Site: brandenburg
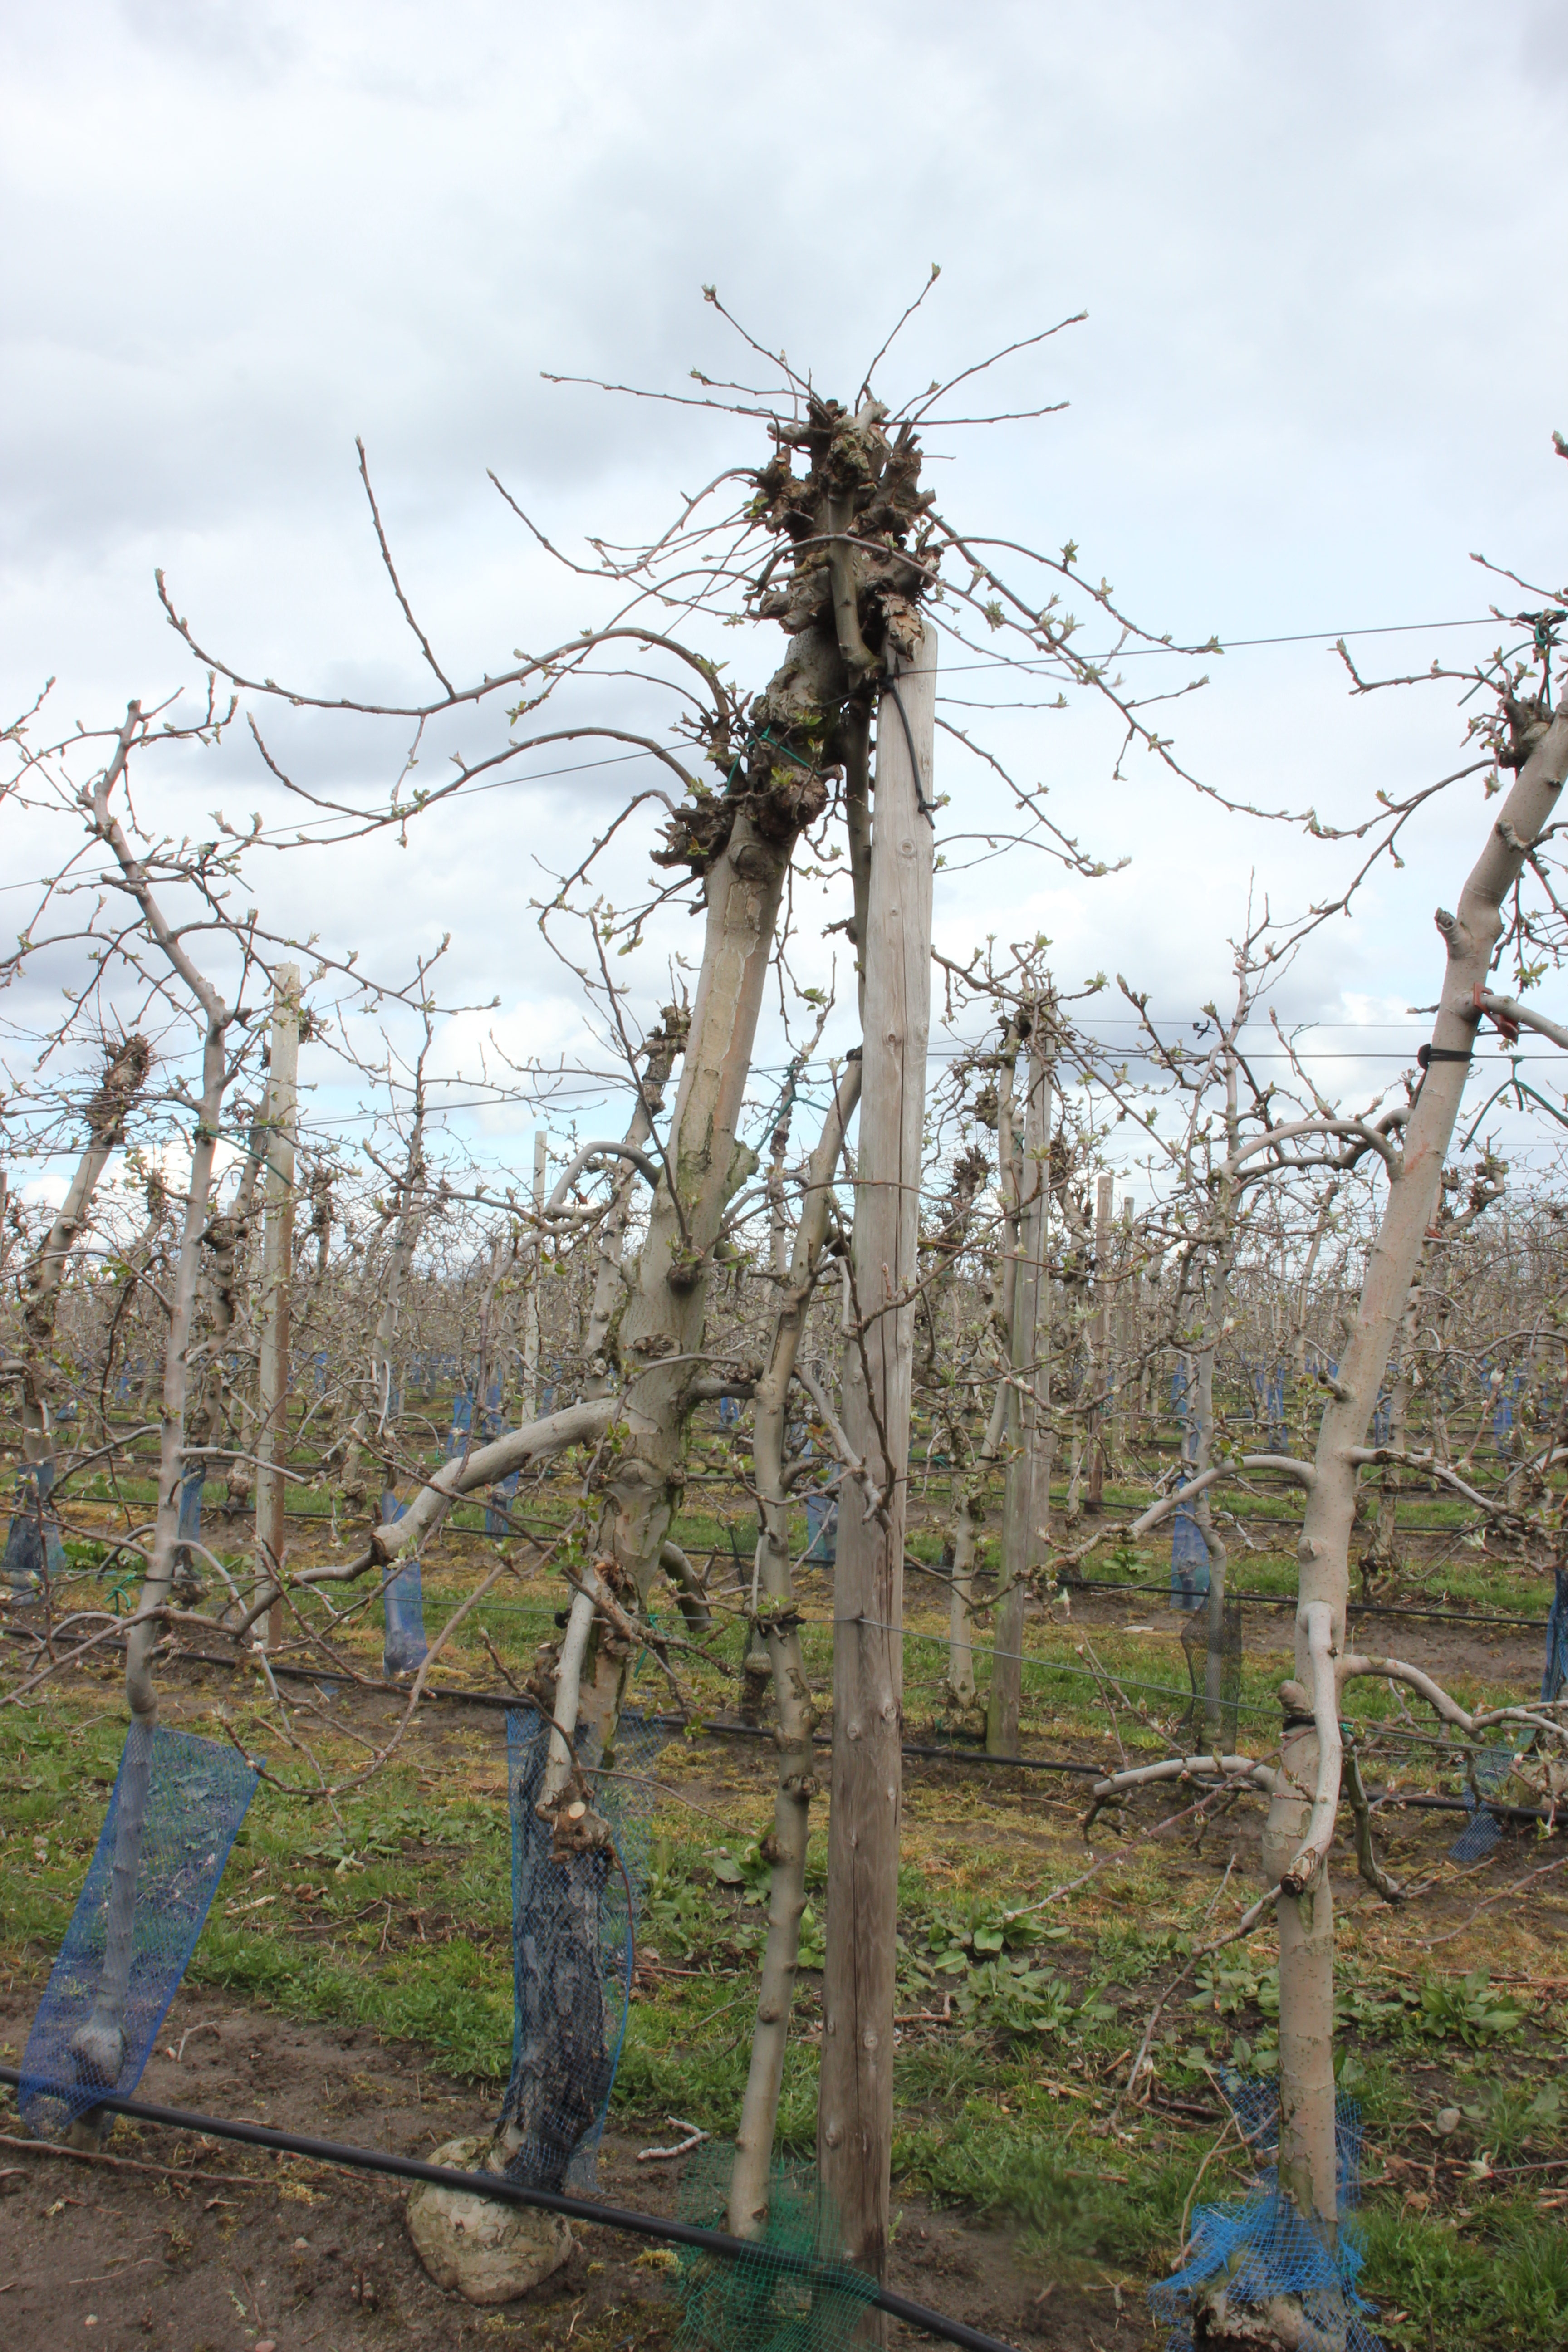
Growth stage (BBCH 55): Inflorescence emergence